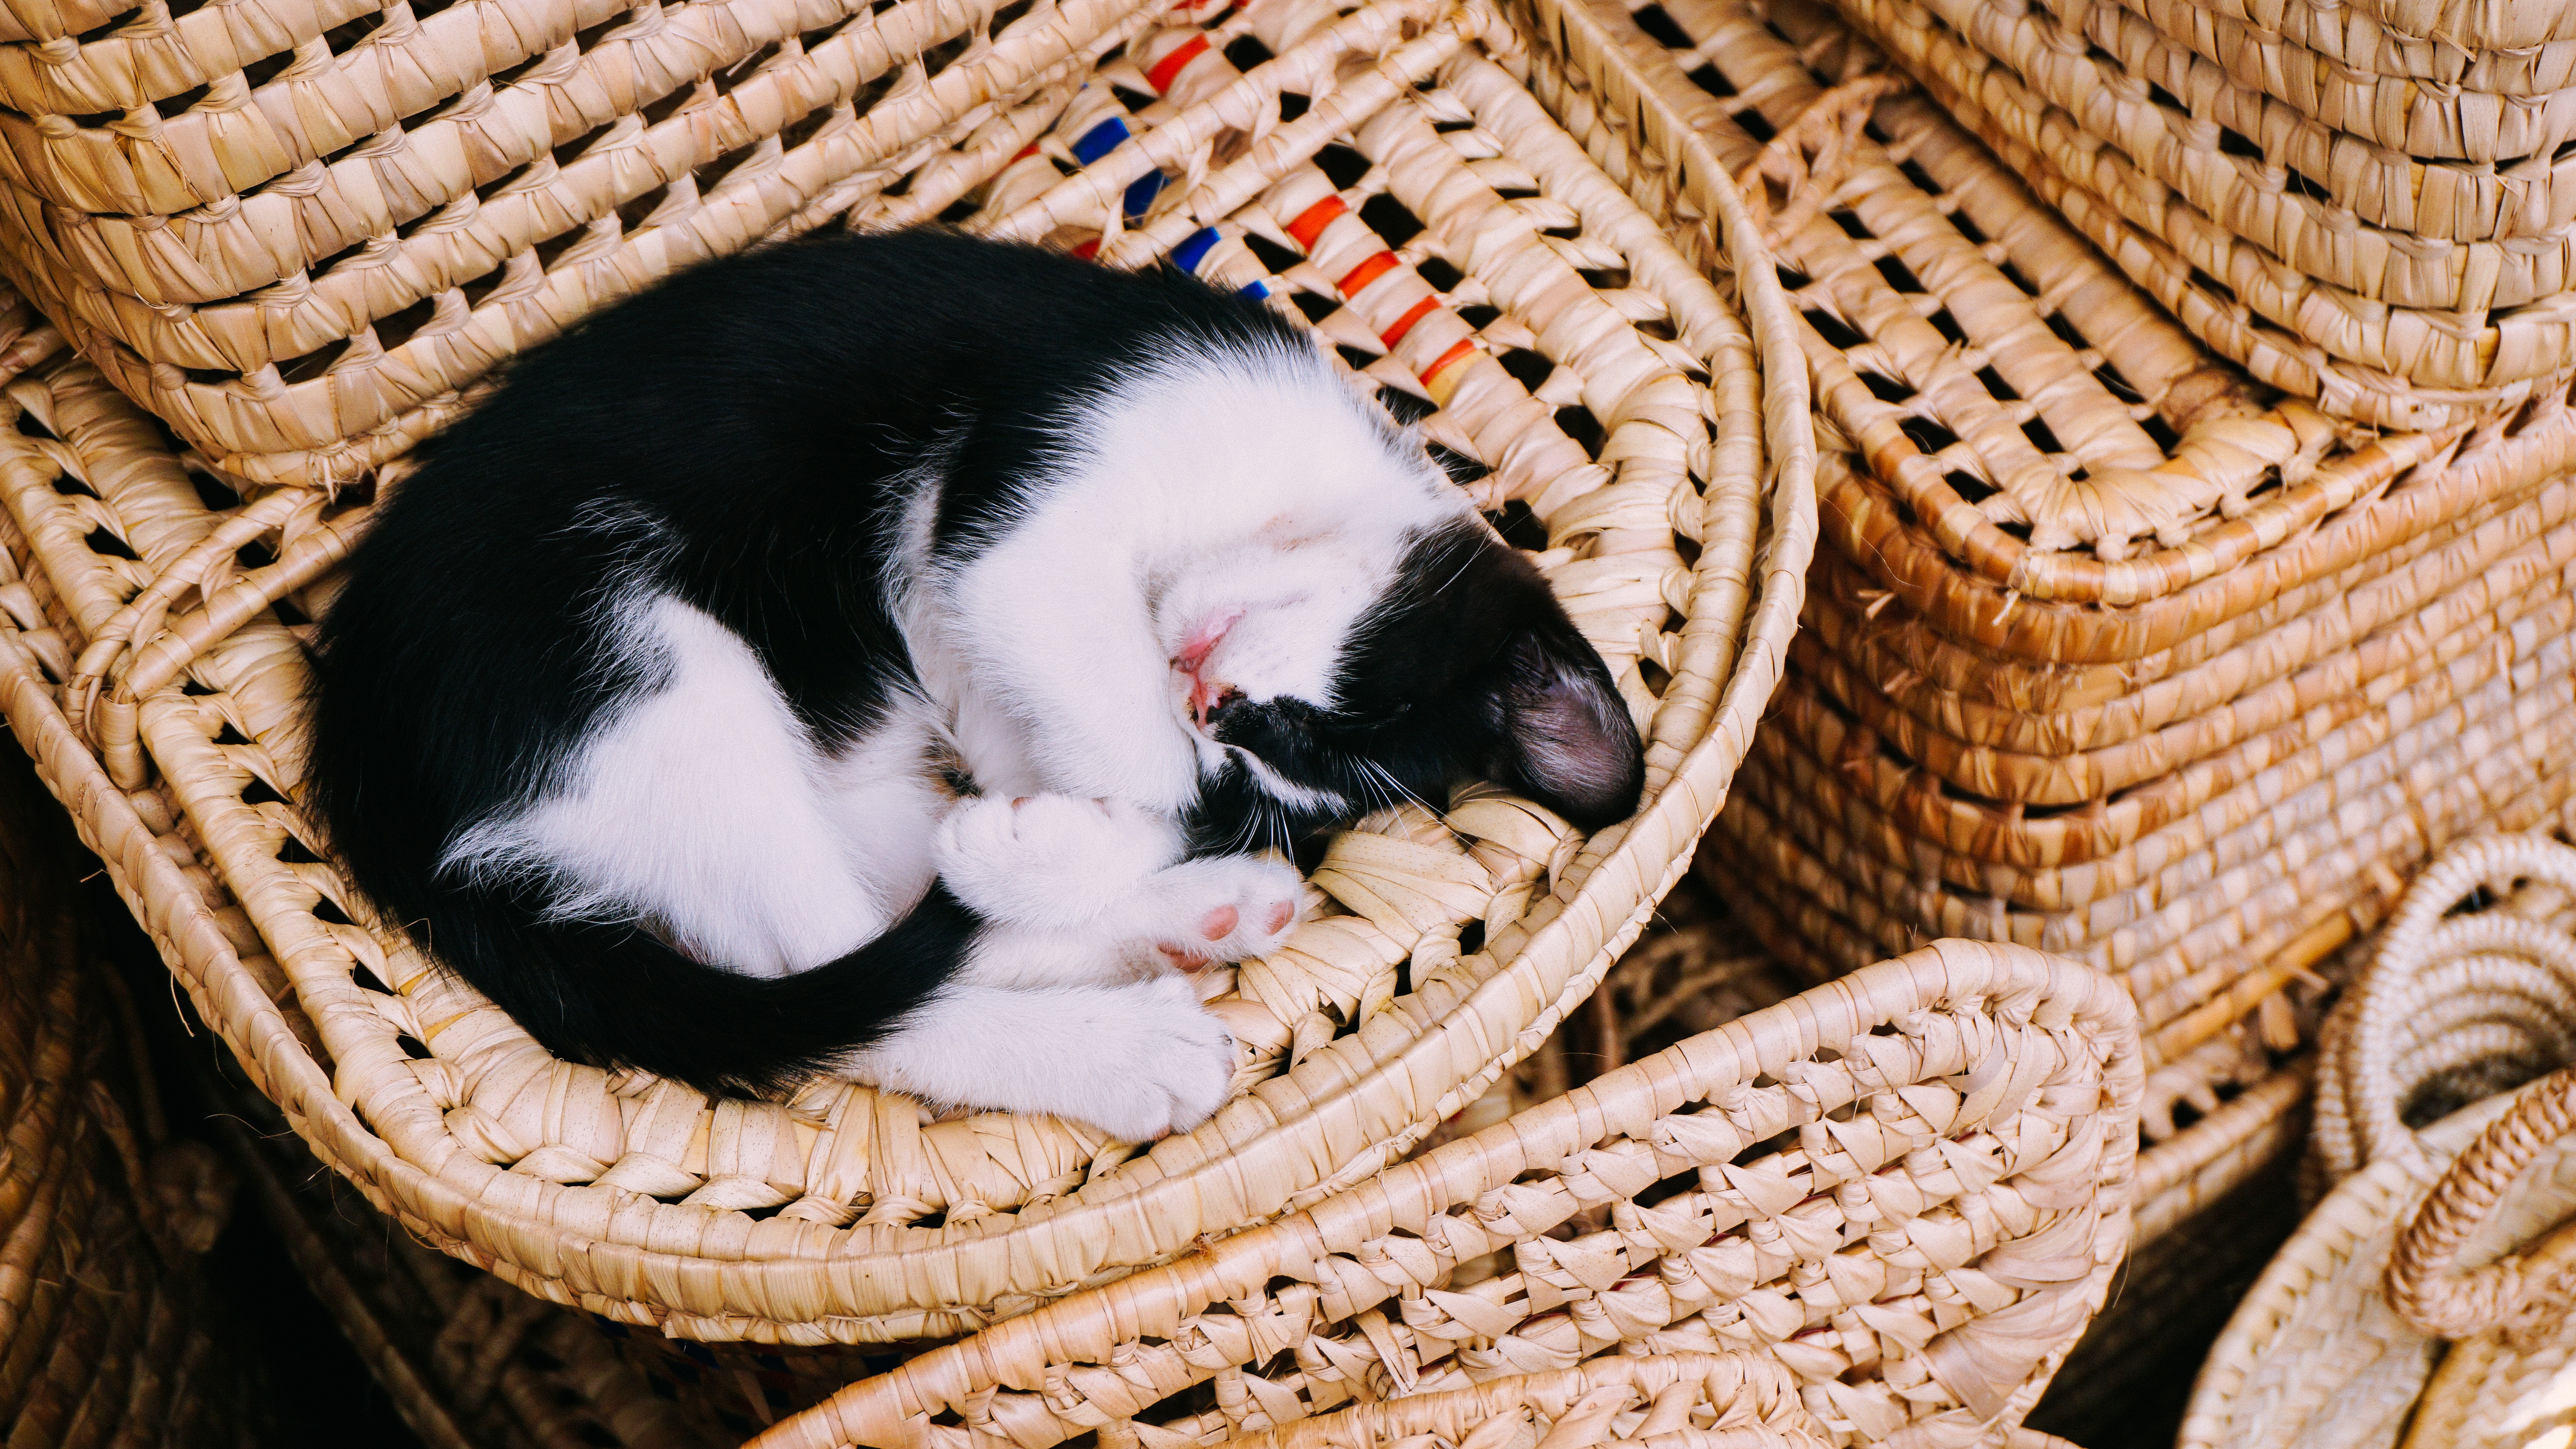
puppy, animal, pet, kitten, cat, sleeping, mammal, nap, vertebrate, small to medium sized cats, cat like mammal, muridae